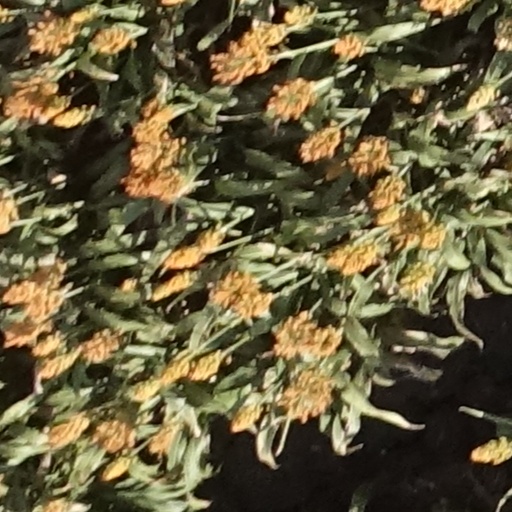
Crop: sorghum